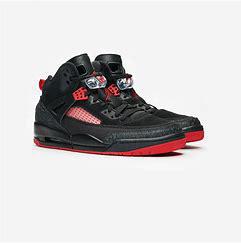
Brand: Jordan
Model: Spizike